Digraphia

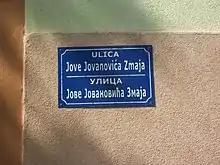
A digraphic Latin/Cyrillic street sign in Gaboš, Croatia

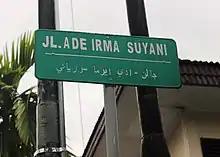
A digraphic Latin/Jawi street sign in Pekanbaru, Indonesia

In sociolinguistics, digraphia refers to the use of more than one writing system for the same language. Synchronic digraphia is the coexistence of two or more writing systems for the same language, while diachronic digraphia or sequential digraphia is the replacement of one writing system by another for a particular language.